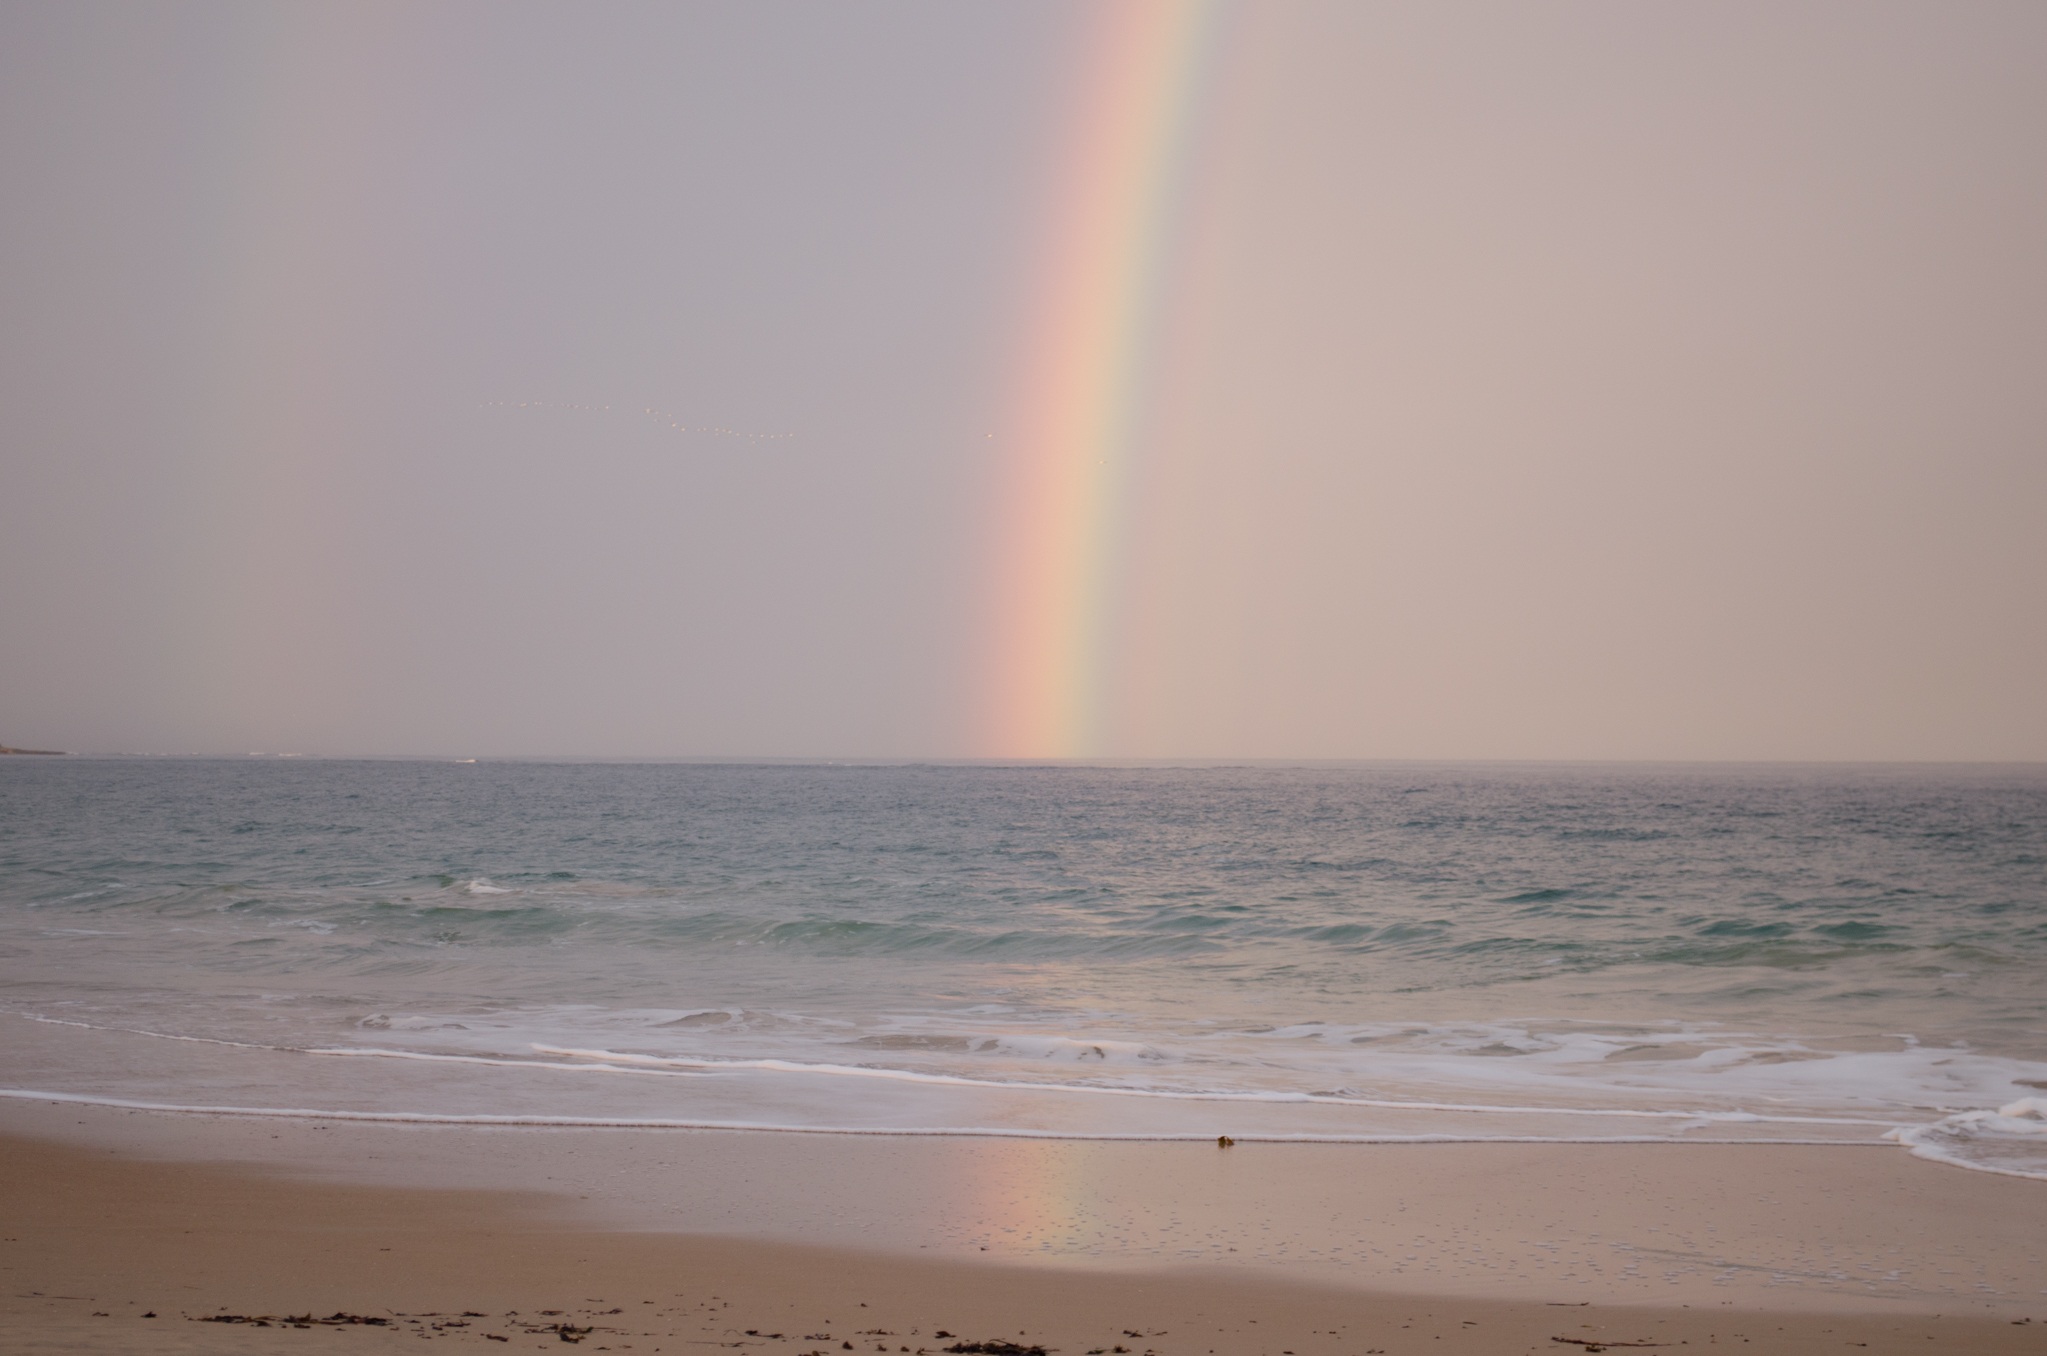
beach, sea, coast, nature, sand, ocean, horizon, light, cloud, sun, sunrise, sunset, sunlight, morning, shore, wave, dawn, clear, seascape, blue, body of water, life, colour, dream, rainbow, soft, meteorological phenomenon, soft pink, atmospheric phenomenon, wind wave